Hussite Wars

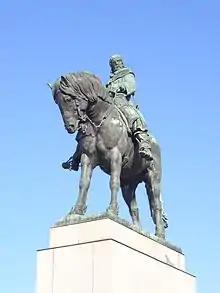
Statue of Jan Žižka on Vítkov Hill

Papal influence had succeeded in calling forth a new crusade against Bohemia, but it resulted in complete failure. In spite of the endeavours of their rulers, Poles and Lithuanians did not wish to attack the kindred Czechs; the Germans were prevented by internal discord from taking joint action against the Hussites; and King Eric VII of Denmark, who had landed in Germany with a large force intending to take part in the crusade, soon returned to his own country. Free for a time from foreign threat, the Hussites invaded Moravia, where a large part of the population favored their creed, but paralysed again by dissensions, they soon returned to Bohemia.